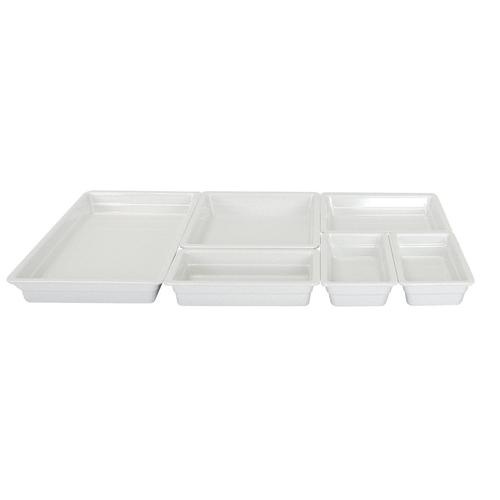
メラミン ガストロノームディッシュ 1／2 MEDP-1265A 1-1630-0305
商品名 メラミン ガストロノームディッシュ 1／2 MEDP-1265A 1-1630-0305 カタログ品番 1-1630-0305 お届けの目安 3～5日以内に発送予定（土日祝除く） 色 ― サイズ サイズ:42737、間口×奥行×高さ(mm):320×260×65 重量 - シリーズ ― メーカー ブランド 素材 メラミン 生産国 韓国 用途 【業務用】【家庭用】 備考 耐熱温度/120度。●樹脂製のガストロノームディッシュです。陶器に比べ軽くて丈夫です。●チップの心配もほとんど無いので、取扱いがラクになります。注意。樹脂製ですので、オーブン・フードウォーマーでは使用できません。 ・当店では、お客様からのご注文後に、提携先メーカーに在庫確認と発注手配を行います。その為、「在庫有」の商品であってもご注文時に欠品や再入荷待ちとなる可能性がございます。予めご了承ください。 ・商品の発送にはご注文後3日～1週間程度を頂戴しております。 ・破損、不良品を除き、お客様都合による商品の返品・交換は一切お受けできません。サイズ、ご注文数等を良くご確認の上、ご注文をお願い致します。 JANコード 4716872840182 カタログ tkg21-1630 カタログ価格は2025年4月の参考上代です。 メーカー上代変更に伴いサイト記載の上代も随時変更される場合がございます。
Brand: 食器プロ
Category: Business & Industrial > Food Service > Disposable Serveware